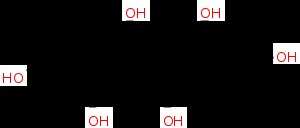
Sorbitol
Den kemiske struktur af sorbitol
Sorbitol er et alkoholisk stof og er et af de fire stoffer som normalt bruges som sødestof i sukkerfrit tyggegummi. Det er et svagt sødende stof, på samme smagsnivau som almindeligt sukker. Derved skal der en del i, for at det har sin effekt. Da det er et polyol vil indtagelse over ca. 20 gram af dette stof medføre diarré. Dvs. fx 10 sukkerfrie bolsjer eller godt to pakker tyggegummi kan give, i hvert fald sarte maver, diarré.